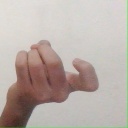
अक्षर: ज